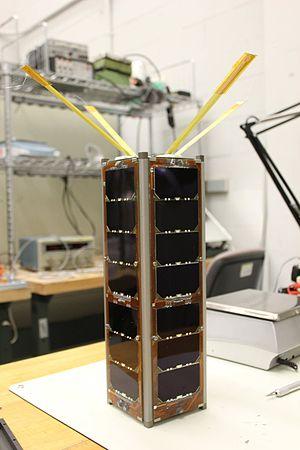
CubeSat désigne un format de nano-satellites défini en 1999 par l'Université polytechnique de Californie et l'université Stanford pour réduire les coûts de lancement des très petits satellites et ainsi permettre aux universités de développer et de placer en orbite leurs propres engins spatiaux. Le projet CubeSat assure la diffusion du standard et contribue à garantir l’adéquation des satellites avec la charge utile principale des lanceurs qui les mettent en orbite. Le nombre de CubeSats satellisés est en forte croissance : 287 satellites utilisant ce standard, dont la masse peut aller de 1 à 10 kg, ont été placés en orbite en 2017 alors qu'ils n'étaient que 77 en 2016.